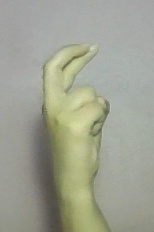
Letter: zay